Mahat Raghavendra

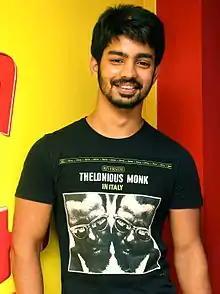

Mahat Raghavendra is an Indian actor who works across Tamil, Telugu and Hindi cinema. He is best known for his supporting roles in the heist thriller film, "Mankatha" (2011), the action drama, "Jilla" (2014) and as lead in the "Double XL" (2022).